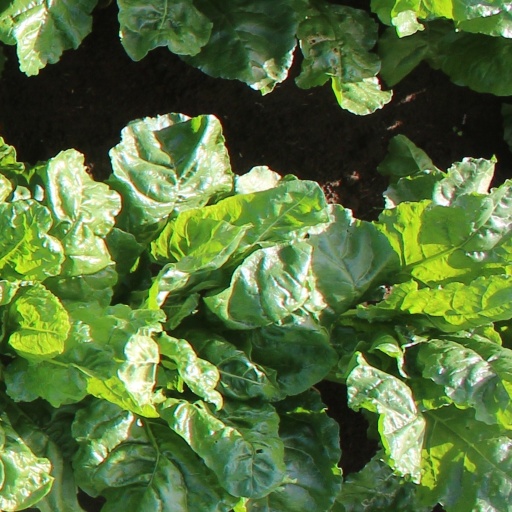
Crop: sugar beet